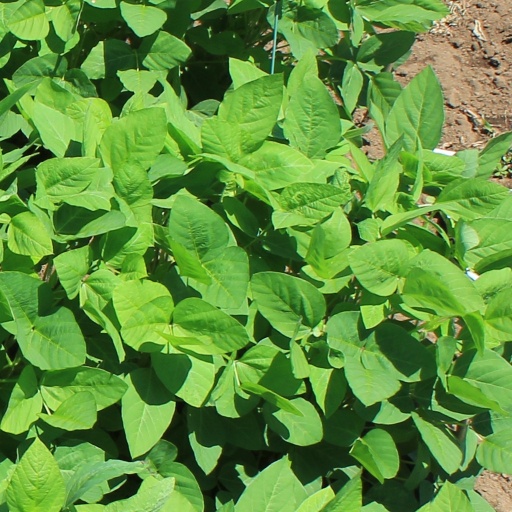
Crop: soybean